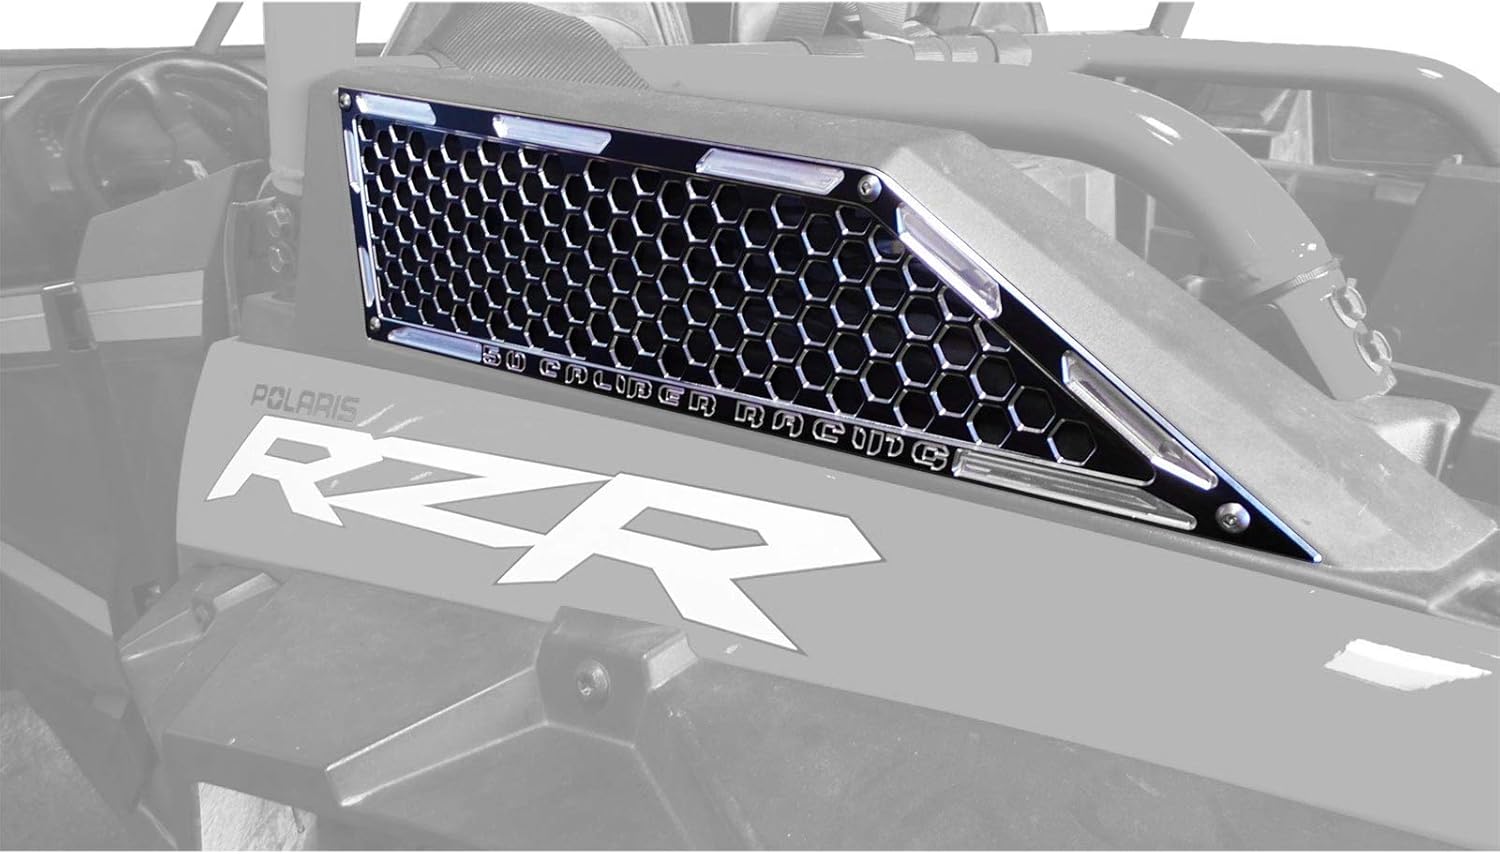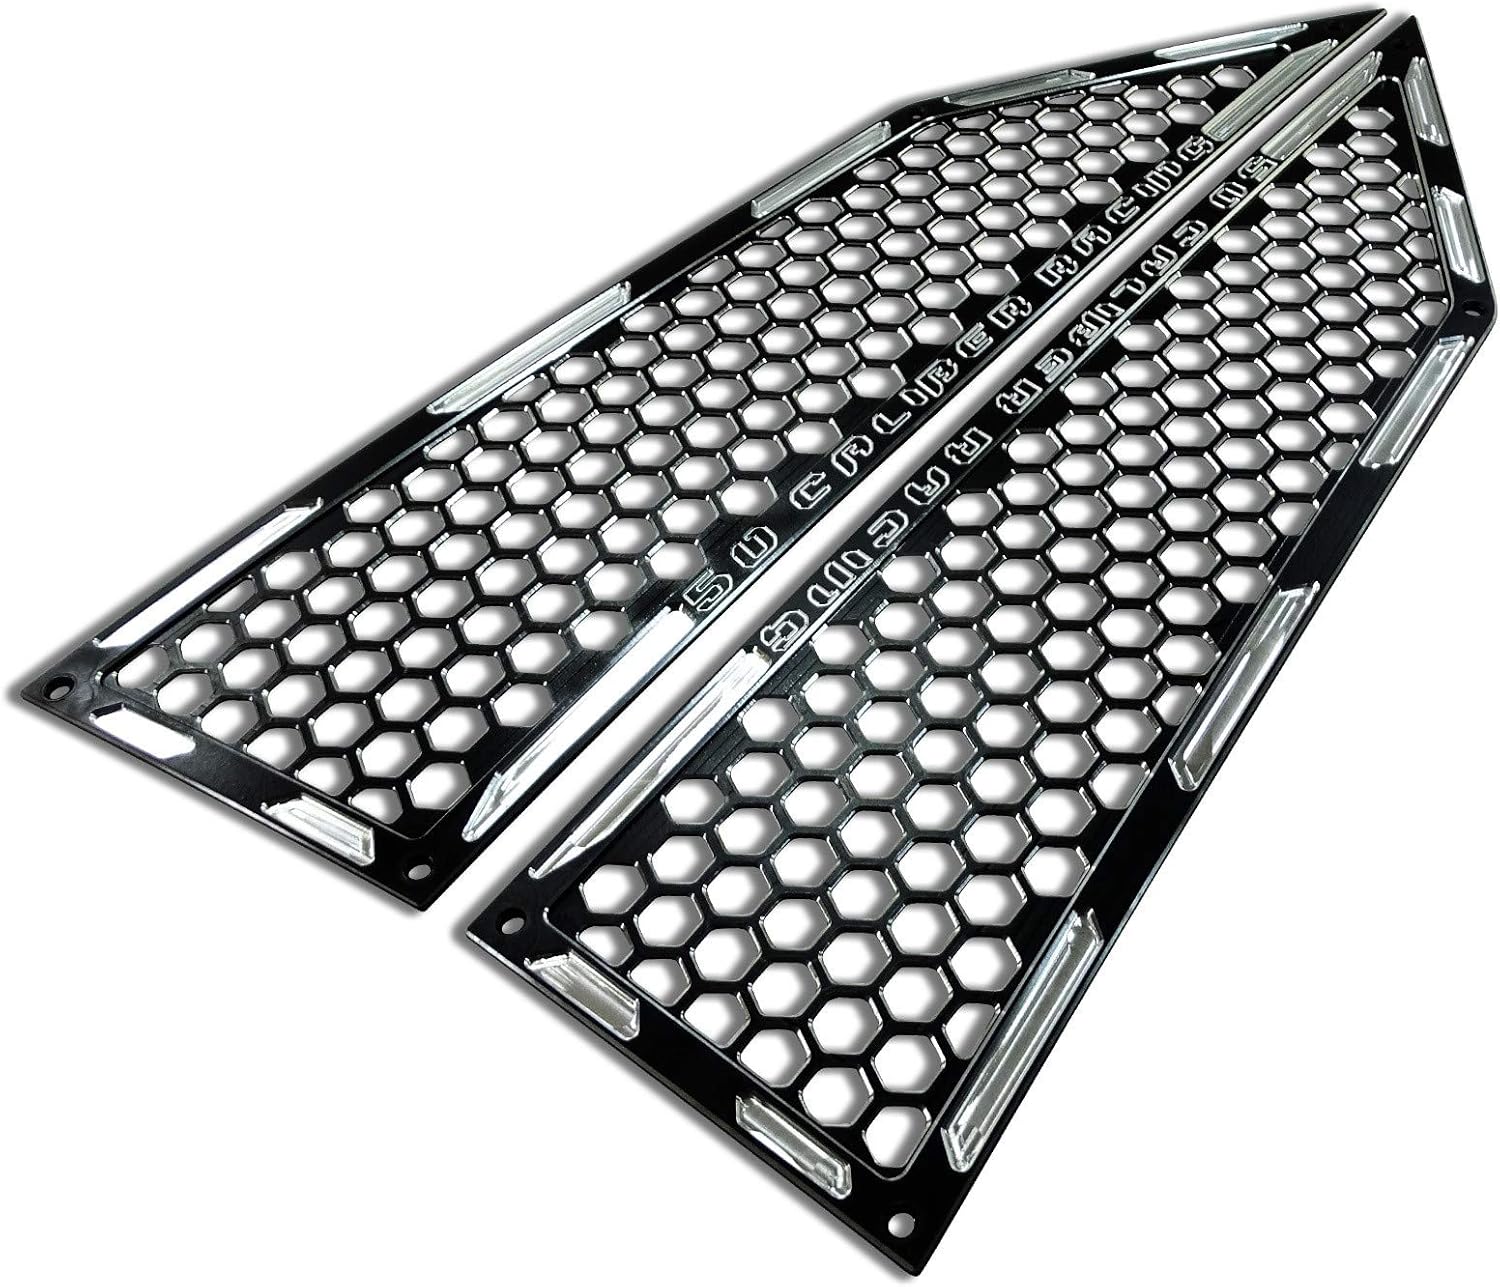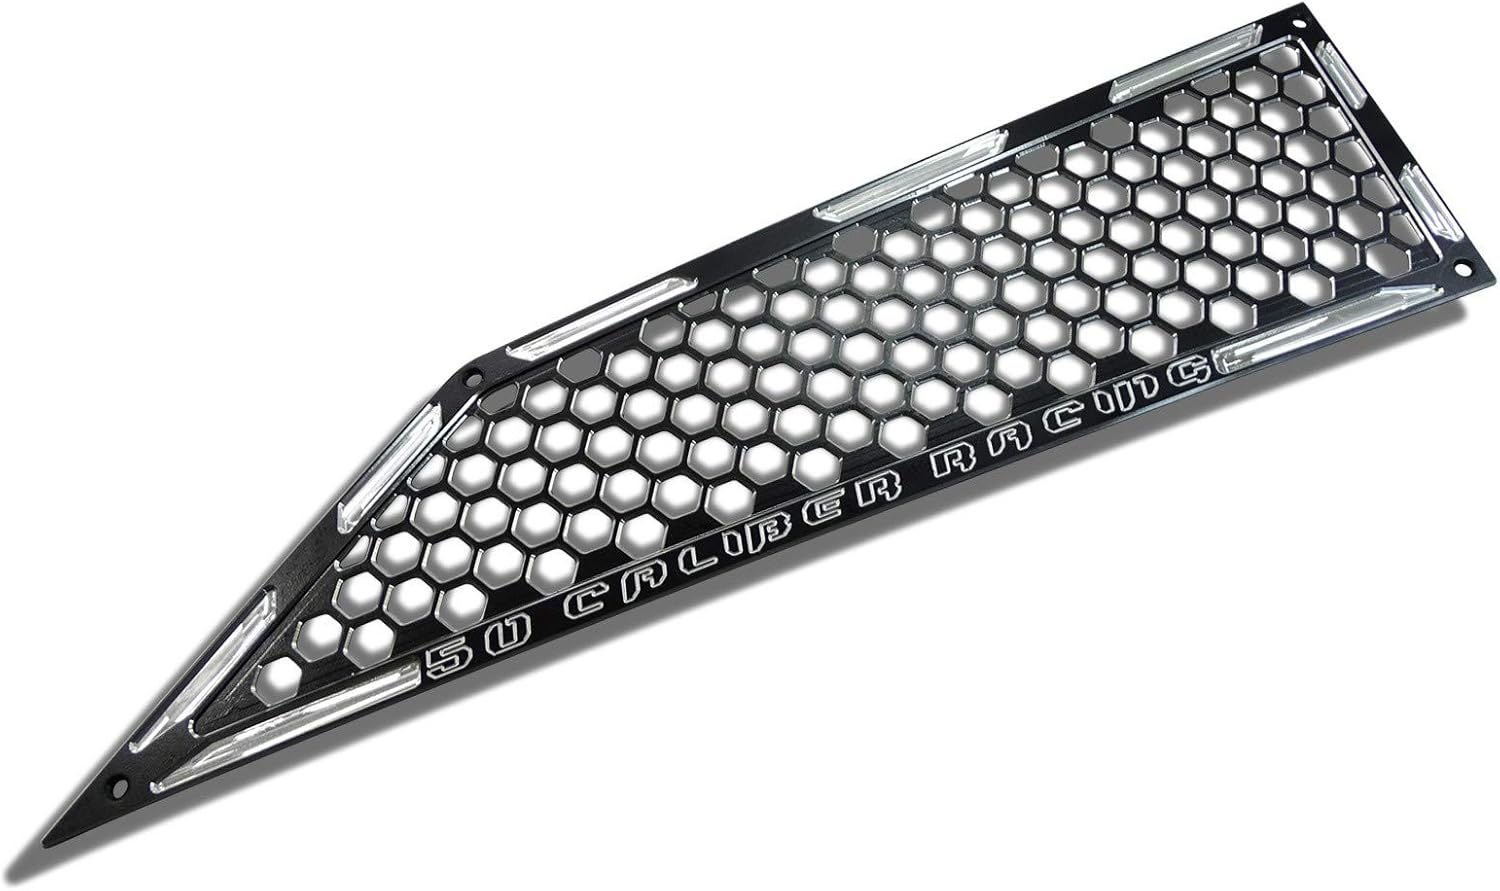
50 Caliber Racing CNC Billet Side Vent Air Intake Grill Bezel Kit with Black Powdercoat Finish for Polaris RZR XP Turbo/Turbo S [5358A17]
Category: Automotive
###############################################################################################################################################################################################################################################################
Features: Custom Bezel kit, Complete with Left and Right Side Grilles and Stainless Hardware | Honeycomb design adds an aggressive and stylish look to your XP Turbo / Turbo S RZR | CNC machined from 6061 billet aluminum - Black Powdercoat Finish - Relief engraved for a two toned bling effect | Quick and easy installation - Made in the USA - Patented shape and design